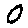
Label: 0